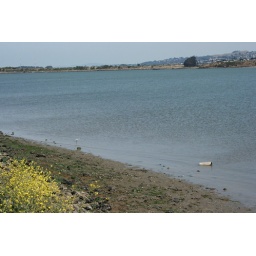
bird in water